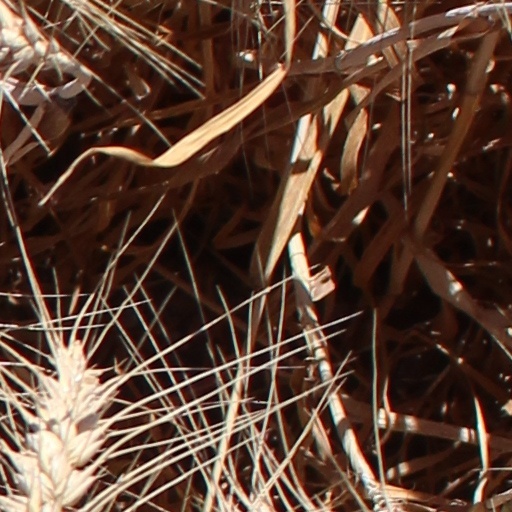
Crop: wheat